Lancy

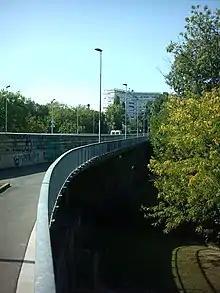
Lancy Bridge

Lancy has a population of . , 35.0% of the population are resident foreign nationals. From 1999 to 2009, the population changed at a rate of 12%. It changed at a rate of 6.2% due to migration and at a rate of 6.2% due to births and deaths.